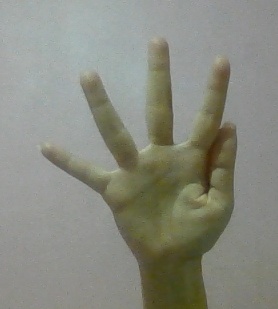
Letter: sheen